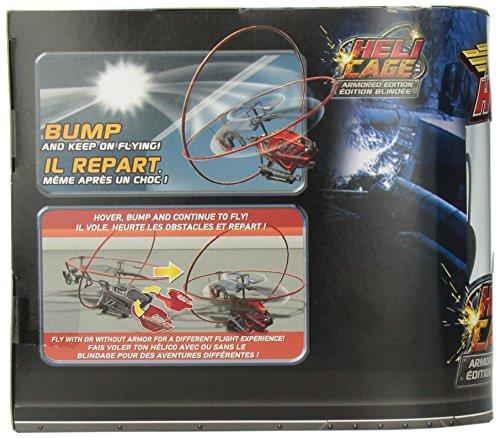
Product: Air Hogs - Heli Cage - Yellow
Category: Toys & Games | Kids' Electronics
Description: The Air Hogs Heli Cage is made for new pilots with a crash preventative protective ring shield system.^4-Directional control allows pilots to fly up, down, left, and right.^The protective Ring Shield System allows pilots to bump into objects and keep on flying.
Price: $36.12
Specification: ProductDimensions:6.8x8.3x6.2inches|ItemWeight:7.2ounces|ShippingWeight:13.6ounces(Viewshippingratesandpolicies)|DomesticShipping:ItemcanbeshippedwithinU.S.|InternationalShipping:ThisitemcanbeshippedtoselectcountriesoutsideoftheU.S.LearnMore|ASIN:B009X5F2O2|Itemmodelnumber:20059848|Manufacturerrecommendedage:8yearsandup|Batteries:6AAbatteriesrequired.